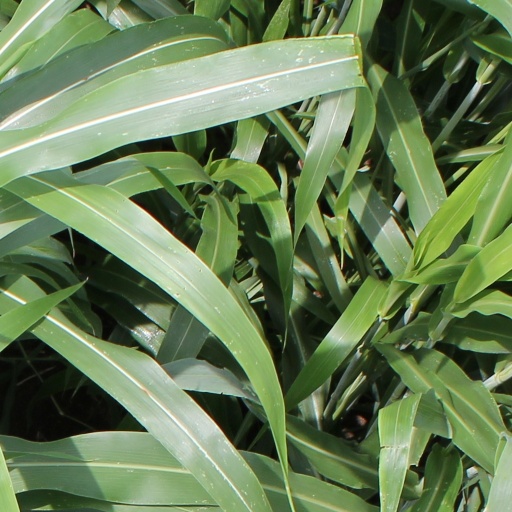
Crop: sorghum